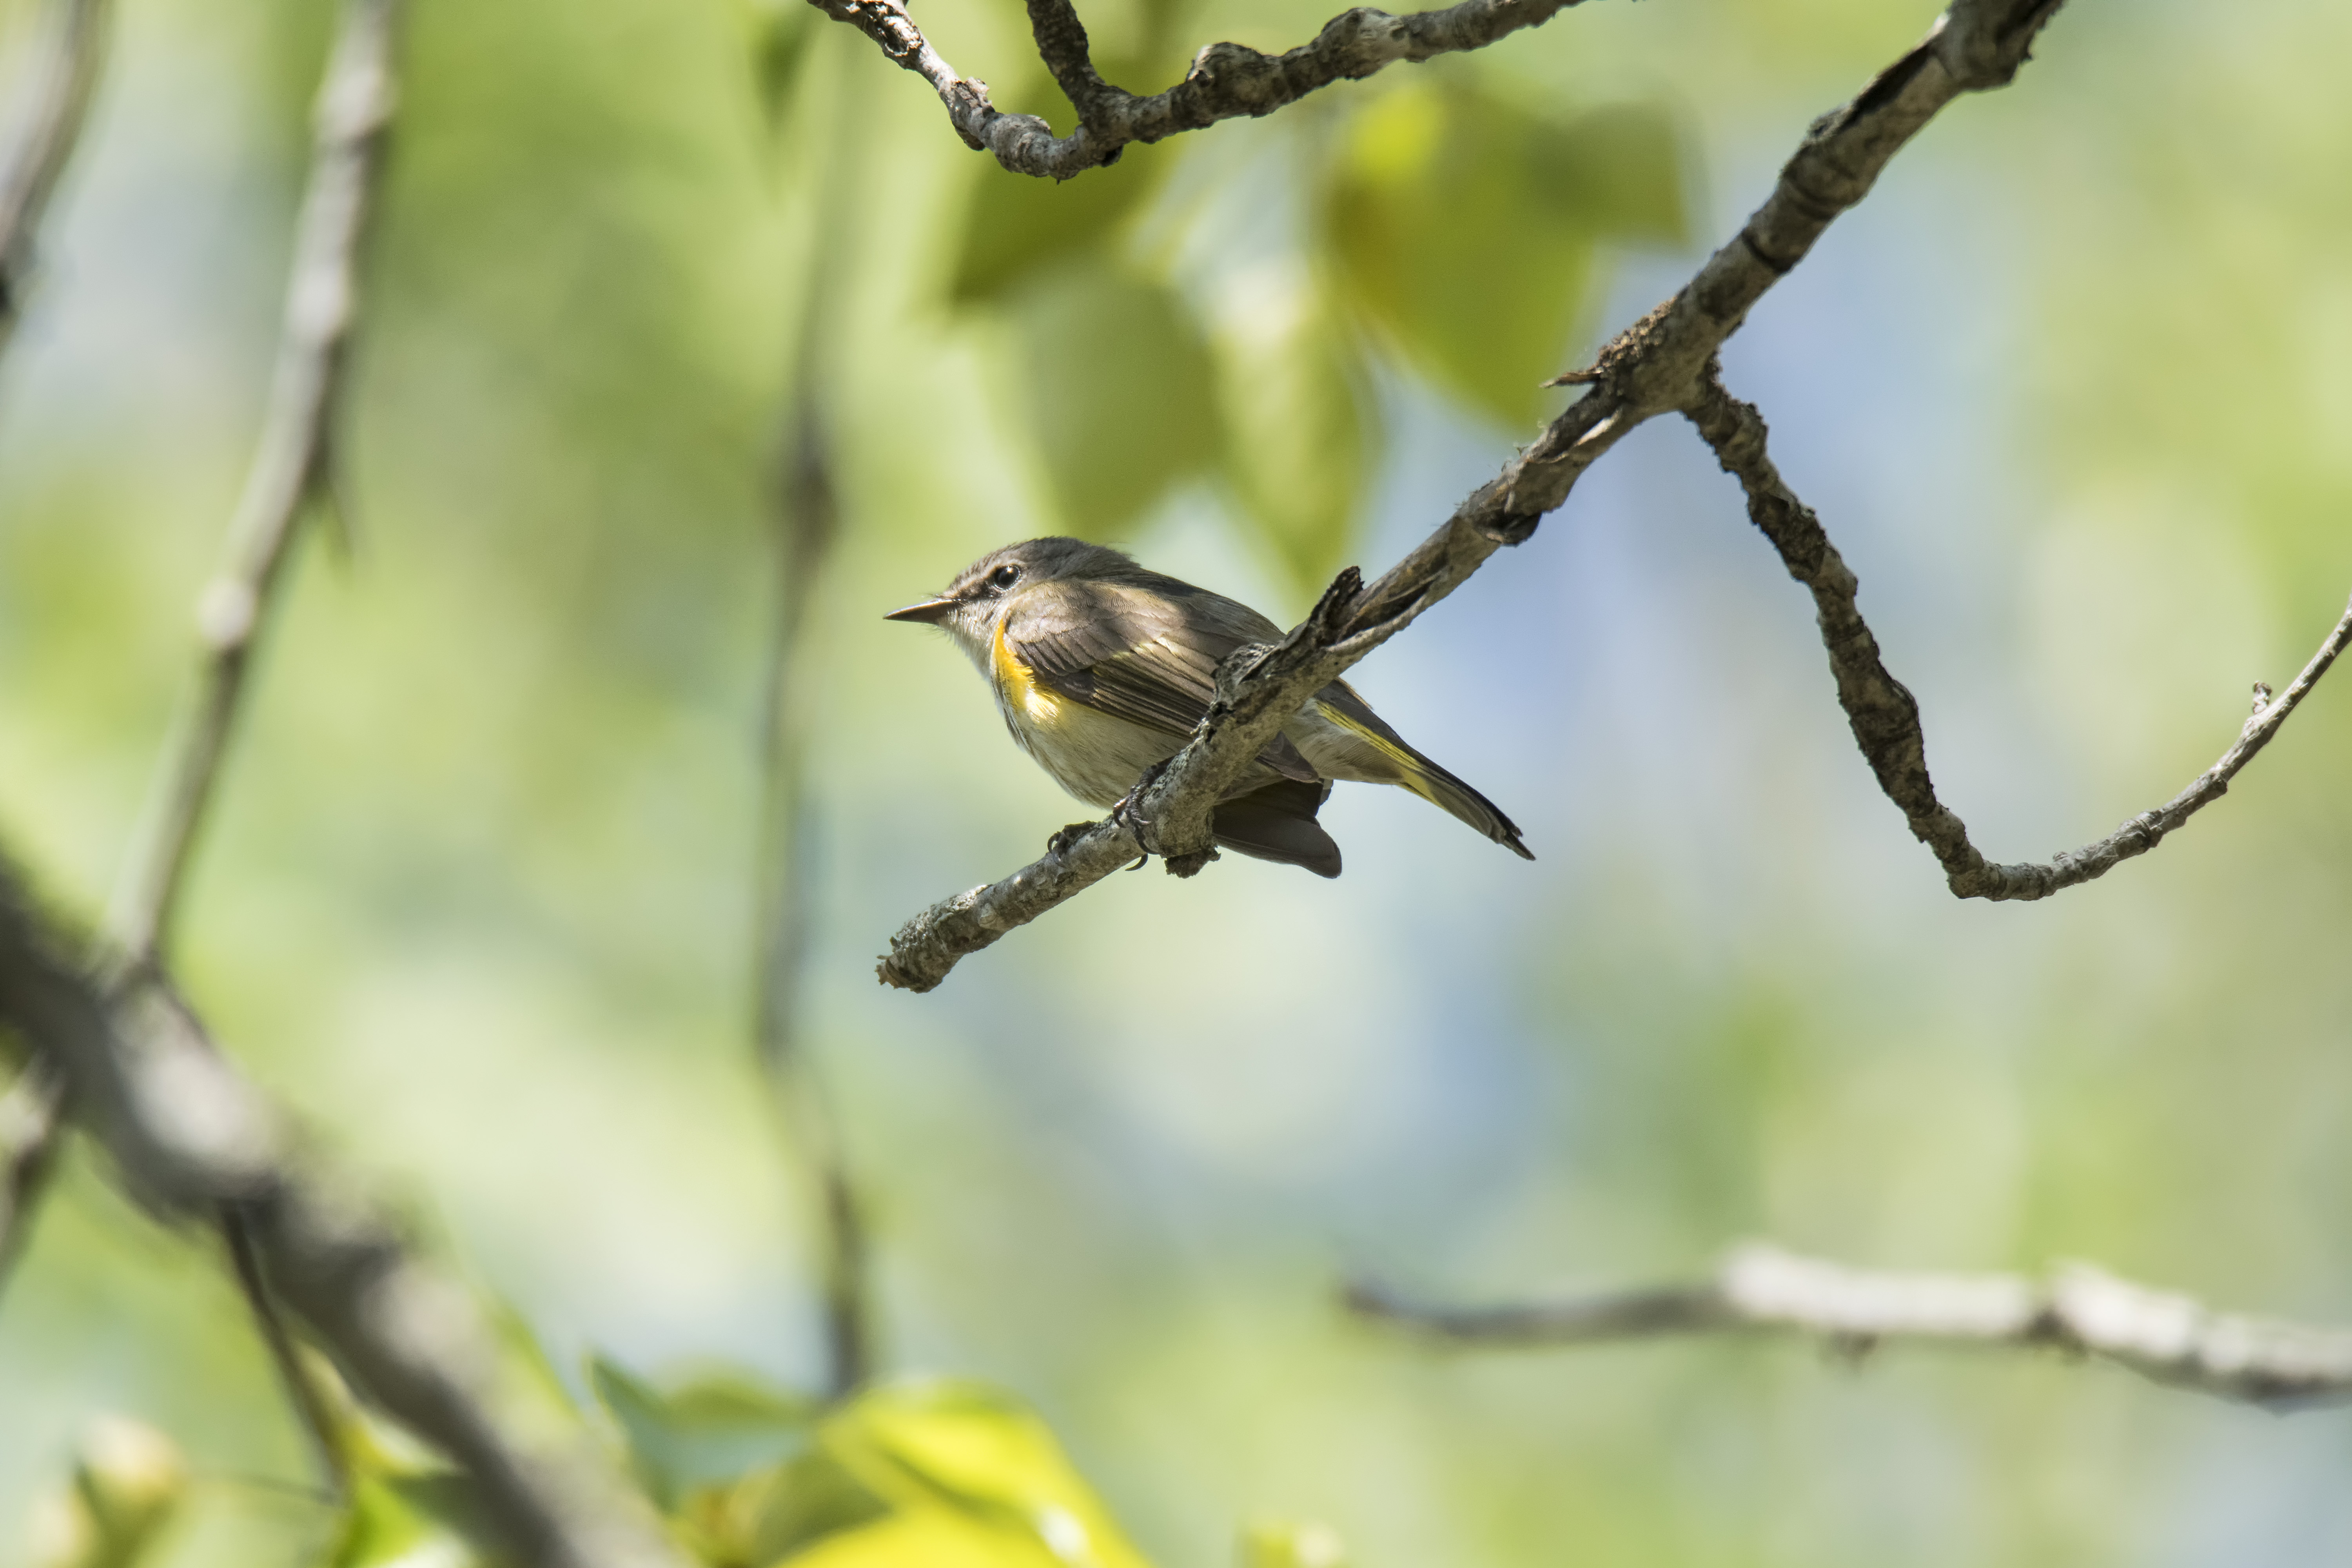
nature, branch, bird, flower, wildlife, beak, fauna, twig, american, canada, vertebrate, quebec, finch, redstart, sherbrooke, oiseau, paruline, flamboyante, perching bird